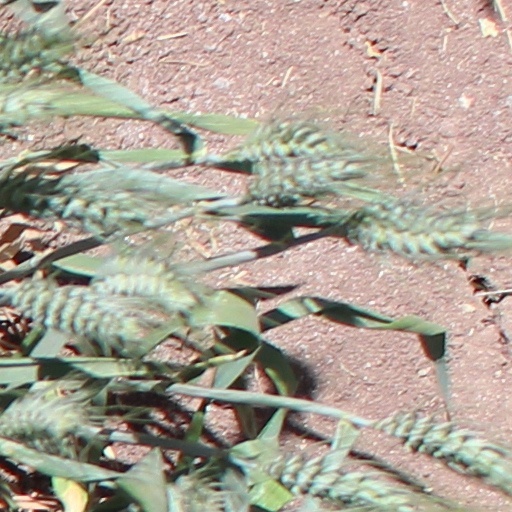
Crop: wheat